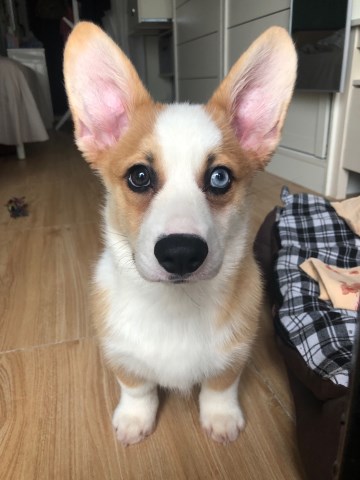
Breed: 2909-n000116-Cardigan